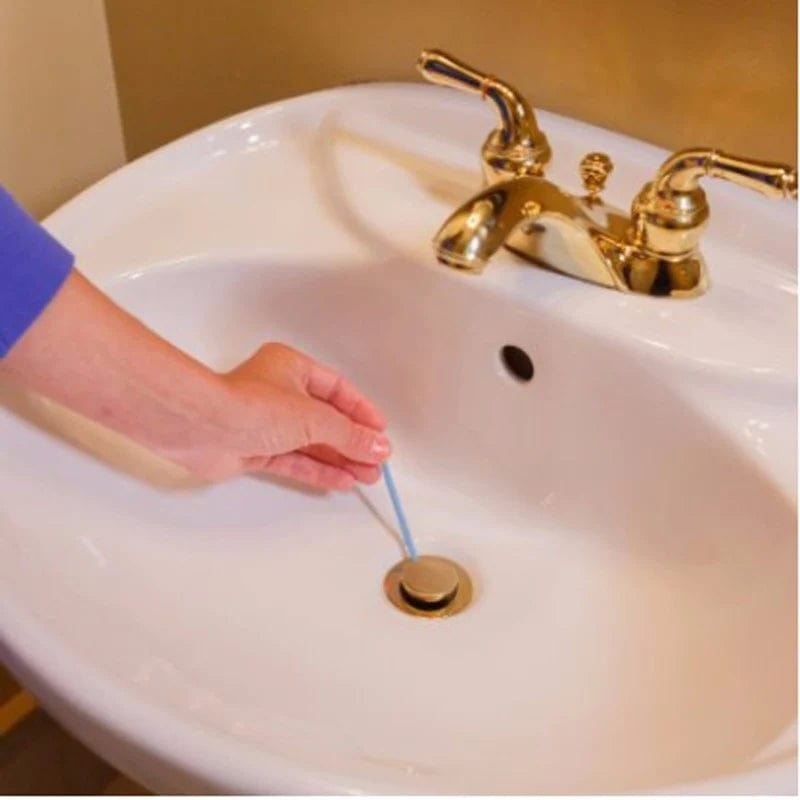
Exodrain™️ - Pack Of 12
Brand: Drpshippr
Is your Drainage system or Toilet Pipelines are clogged causing leakages in pipelines and seepage in walls? We know that it’s a big problem which requires a lot of money if in case its not treated on time. Don’t worry, we have a solution for you. Introducing, Exodrain™️ , a permanent solution for all kinds of drainage pipes of sinks, hand washing boxes, bathtubs, toilets, floor drains. Now you don’t have to wait for the Plumber to come, it is so simple to use that you can easily treat your pipelines all by yourself with Exodrain™️ . Just put one into the drainage pipe, it can be used for one month. Features: Easy to Use: You don’t have to wait for a Plumber or technician to get your drains cleaned. You just need to put one stick of Exodrain™️ into the drainage pipe and let the water flow thru the Pipe, it will help in cleaning the logged water. Safe and Non-Toxic: Exodrain™️ slowly release powerful enzyme in the drain , to prevent future clogs and eliminate smelly odours effectively. The powerful enzymes can break down grease, fats, oils, soap scum and food to keep the sink clean, eliminating embarrassing odour from drains to keep your drains clean and odour-free all year long with Drain Sticks. Flexible & More Effective: It is Flexible and Non-fragile , they won't be broken during transportation. So they can be long enough to stay in the U-shape pipe but not be washed away. The enzyme cleaning action could continuously effect to break down organic deposits and grease build-up, keep your drains free flowing. Widely Suitable and Gives a Fresh Smell: Exodrain™️ are widely suitable for drainage pipes of sinks, hand washing boxes, bathtubs, toilets, floor drains. It deodorizes the pipeline and gives a fresh fragrance wherever you use it.
Category: Hardware > Plumbing > Plumbing Fixture Hardware & Parts > Drain Components > Drain Openers